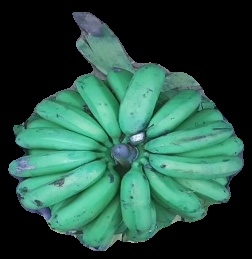
Variety: pachbale
Grade: grade2